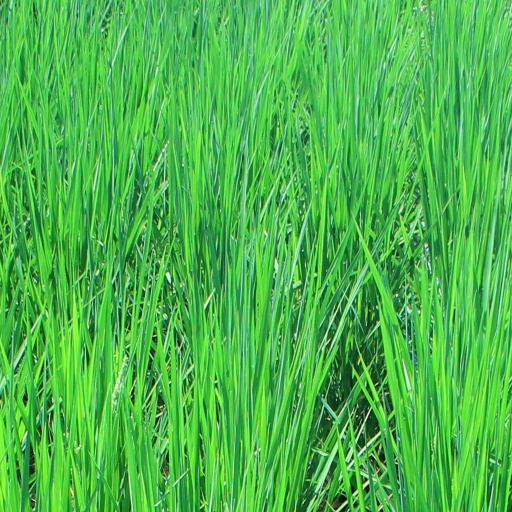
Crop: rice